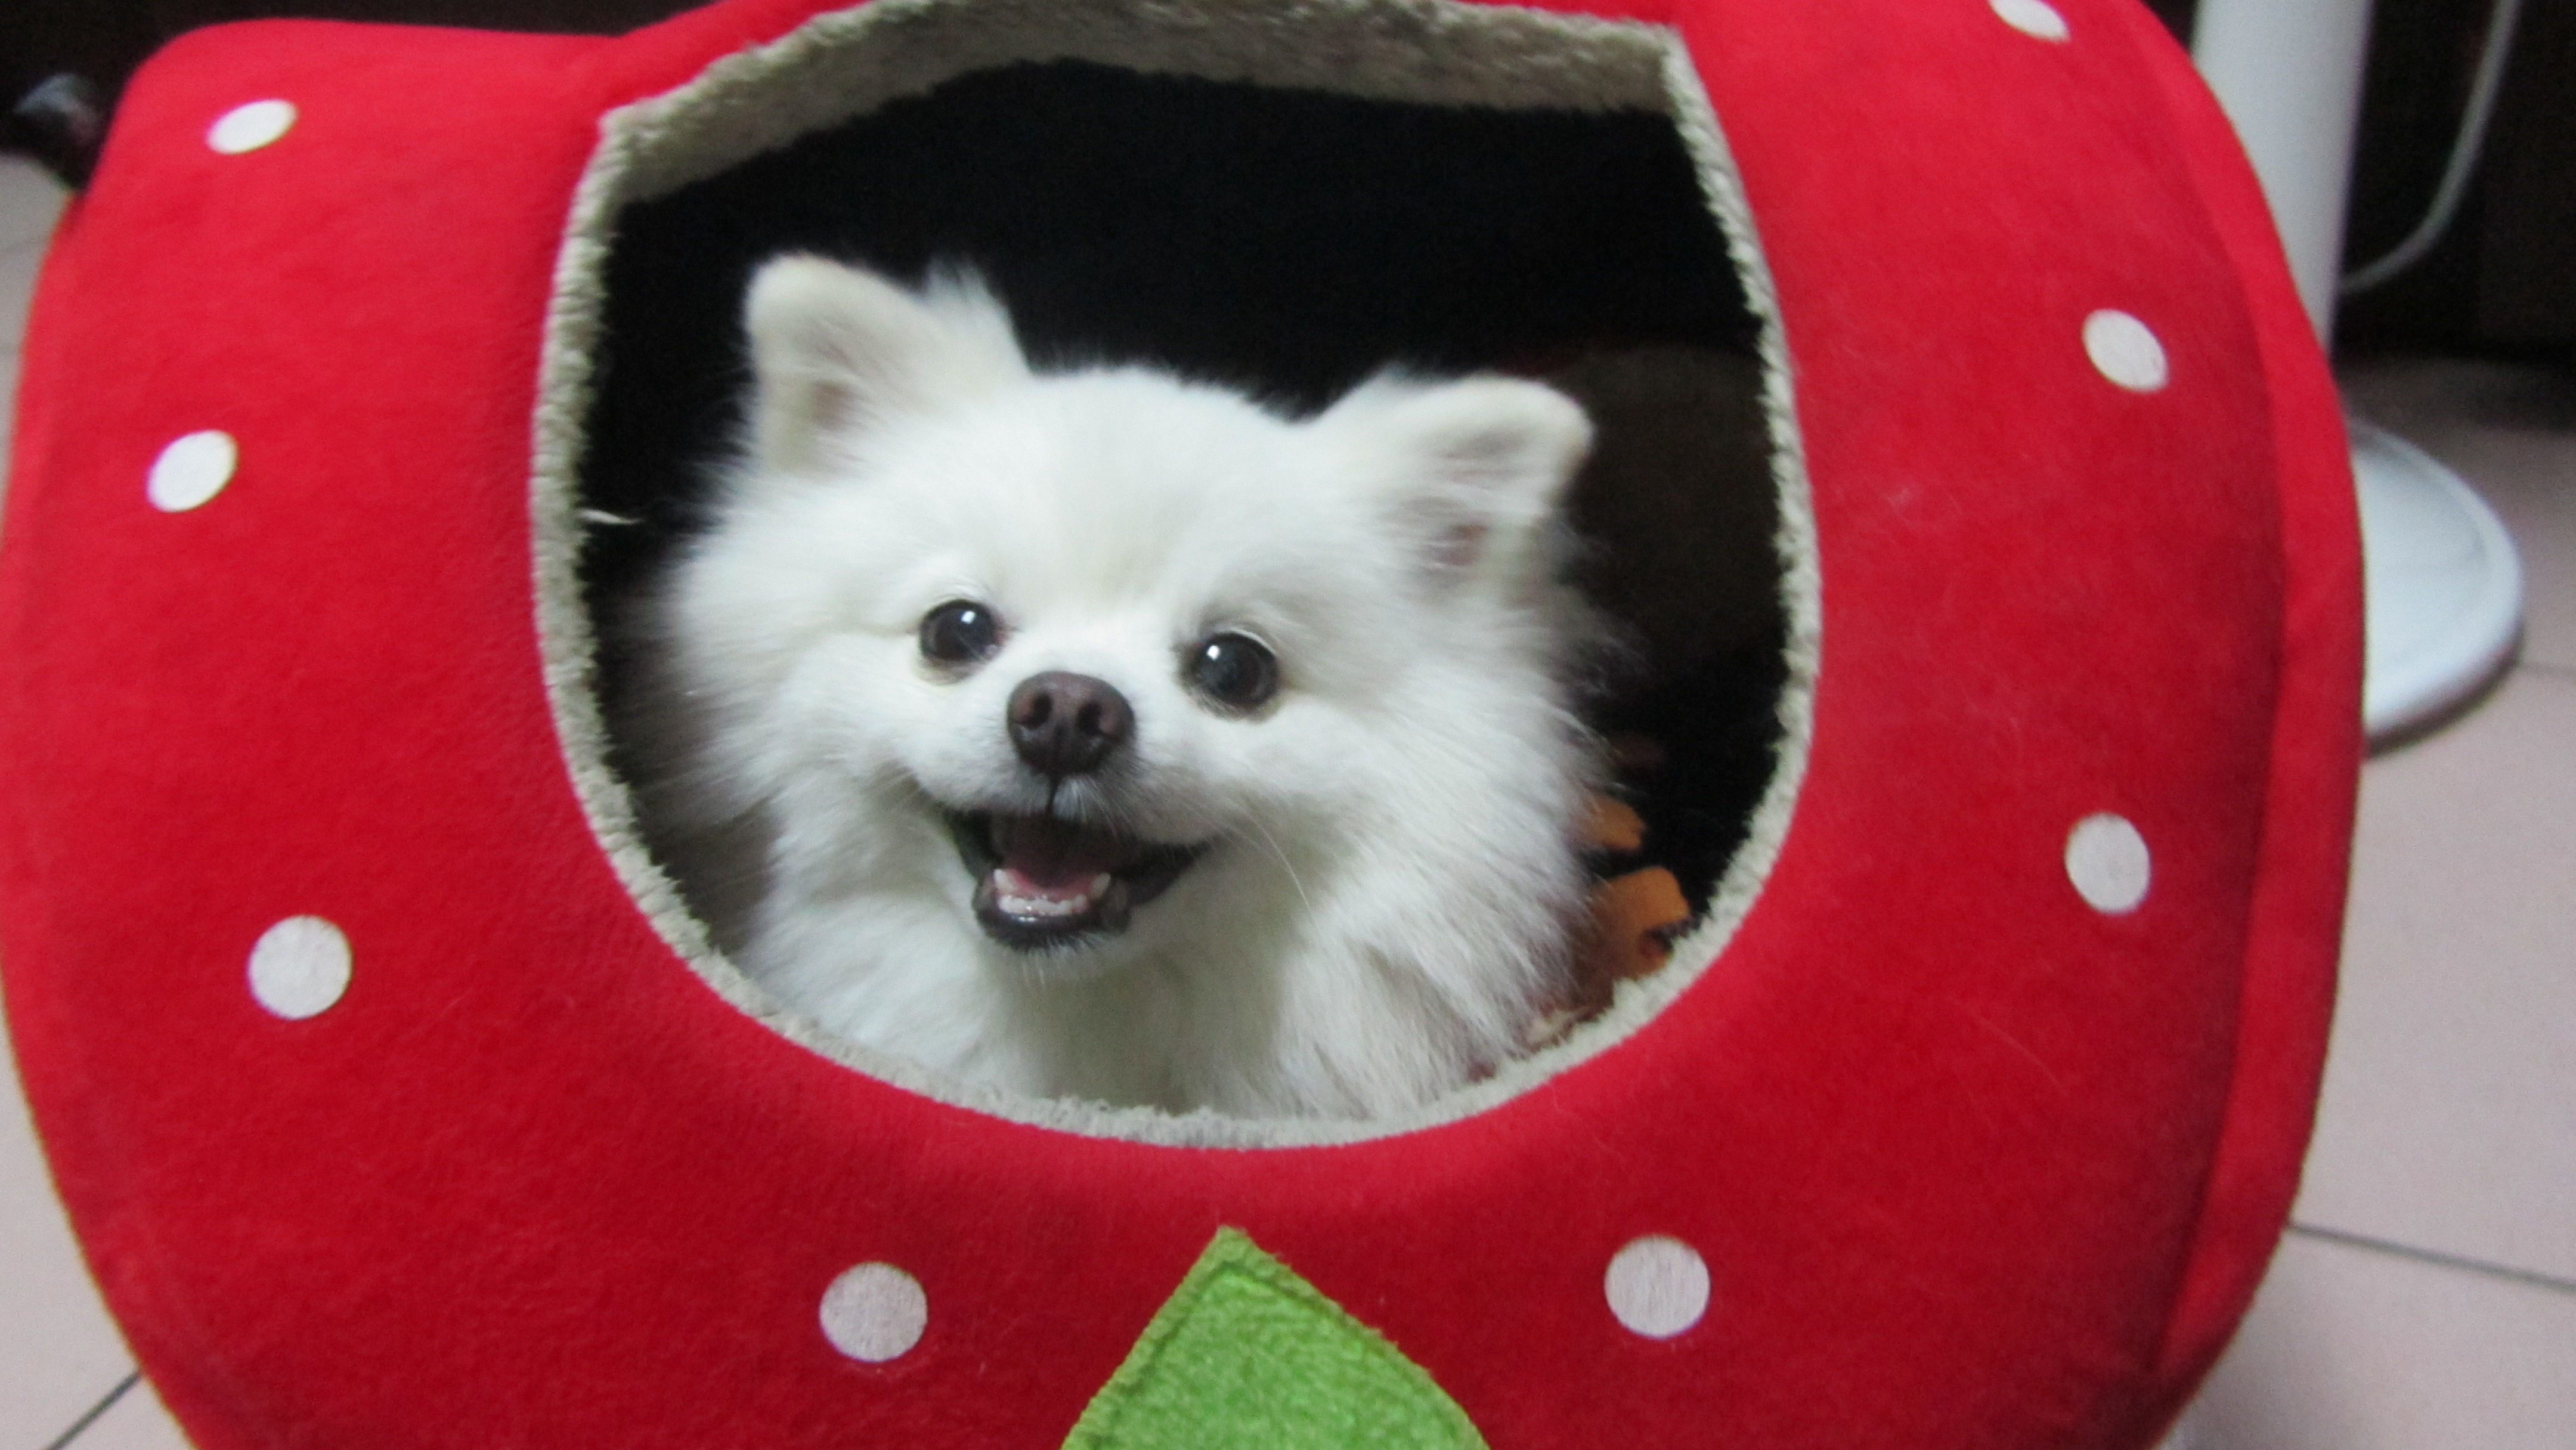
dog, red, mammal, vertebrate, pomeranian, cute dog, dog like mammal, dog breed group, dog clothes